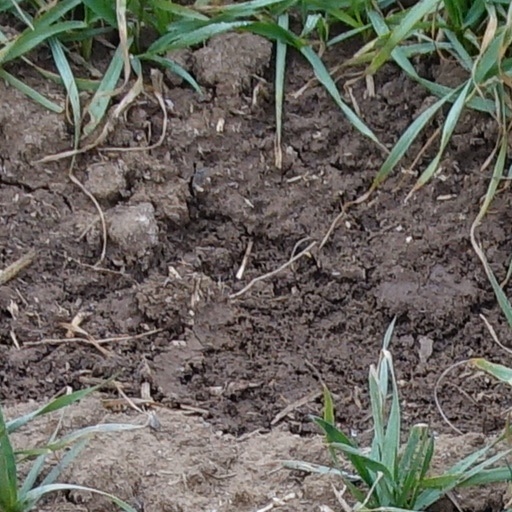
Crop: wheat